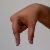
The image shows a hand gesture representing the letter 'Q' in Indian Sign Language.